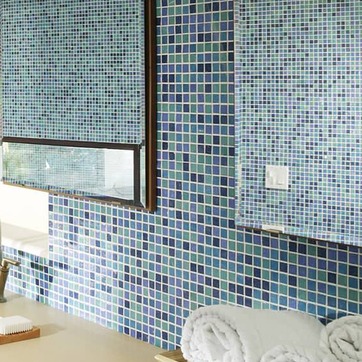
Material: tile